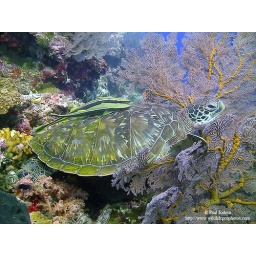
turtle resting in sea fan, with ramoras waiting for the bus to leave